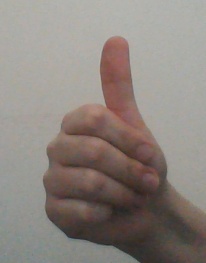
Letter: aleff